Tape measure

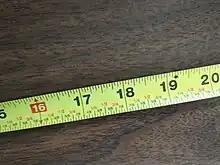
Tape measure with 16 and 19.2 inch marks

In 1947, the Swedish engineer Ture Anders Ljungberg began developing an improved version and in 1954 the "TALmeter" was introduced. It features edges at both the end of the tape and the mouth to cut marks so measures (including arcs) can be transferred without reading the scale, as well as a fold-out metal tongue at the rear, also with an edge, to be used when taking internal measures. The tape has three scales: the normal metric, the internal scale and a diameter scale used for instance to measure sheet metal to be rolled into a cylinder of a certain diameter. It was produced by his own company T A Ljungberg AB until 2005, when it was bought by Hultafors in 2005, who retained the name "Talmeter" for the product they now refer to as a "märkmeter" (marker-meter).